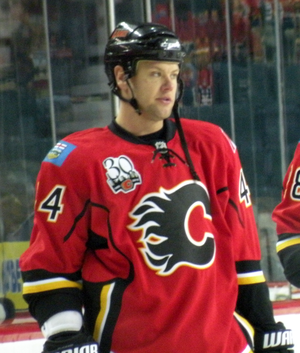
Cette page concerne des événements d'actualité qui se sont produits durant l'année 1983 dans la province canadienne de la Nouvelle-Écosse.
Aaron Johnson est un joueur professionnel canadien de hockey sur glace. Il évolue au poste de défenseur.